Égal (song)

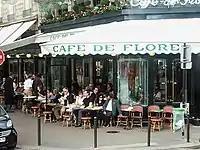
Café de Flore, Paris, where the entire music video was filmed

The music video for the track was filmed in Paris, in a famous coffeehouse Café de Flore, located at the corner of Boulevard Saint-Germain and Rue Saint-Benoît. It pictures Amanda Lear at the table in the outdoor sitting area on the ground floor, smoking a Marlboro cigarette and writing a letter to her ex-lover.